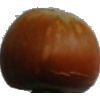
Label: nut_forest